William Fernihough

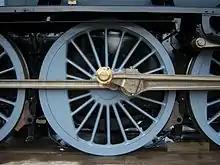
Driving wheel on the modern 100mph "Tornado" where the counterbalance weight is clearly seen on the inside left of the wheel rim and is essential to avoid wheel oscillations at speed

Apart from the subsequent take up of the use of counterbalanced wheels in the UK and elsewhere, the ECR seems to have benefited from Fernihough's work in being able to run locomotives for longer and faster than was possible on other UK railways. In particular Stephenson's "long-boiler" types were particularly subject to swaying and instability at speed; however, with Fernihough's counterbalanced wheels, the ECR seemed able to operate them at acceptable passenger speeds and retain them operationally for longer than other UK railways.